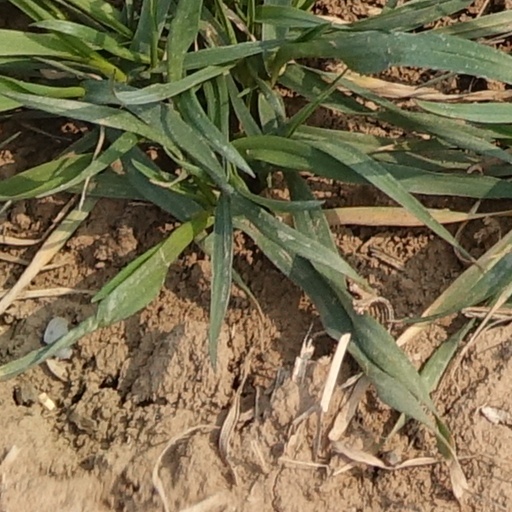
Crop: wheat